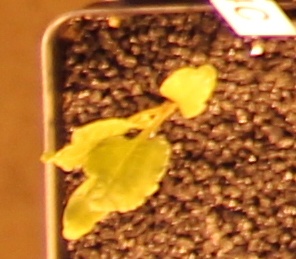
Label: Sugar beet